Tap changer

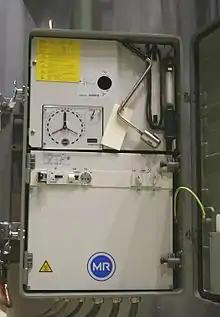
Motor drive unit of a on-load tap-changer.

A tap changer is a mechanism in transformers that allows for variable turn ratios to be selected in distinct steps. This is done by connecting to a number of access points, known as taps along either the primary or secondary windings.